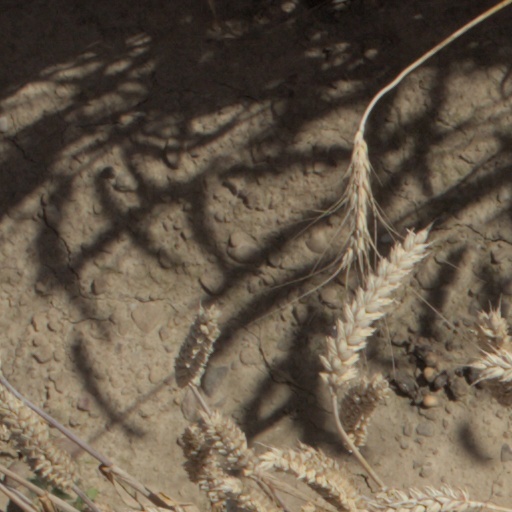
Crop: wheat